John Scaddan

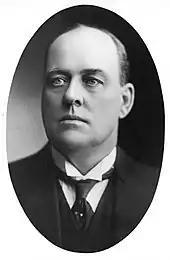
Undated photo

On regaining his seat, Scaddan resumed as Leader of the Opposition. However, the federal Labor Party split in 1916 over the issue of conscription, and it was inevitable that this would eventually affect the Western Australian branch. The federal Labor Party had expelled all supporters of conscription from the party, including Prime Minister Billy Hughes, and Hughes had responded by forming a Nationalist government. As a conscriptionist, Scaddan had supported Hughes. With the May 1917 elections approaching, Scaddan found himself in the untenable position of supporting the non-Labor Prime Minister Hughes instead of the Labor Party leader Frank Tudor. On about 10 April 1917, Scaddan resigned from the Australian Labor Party.